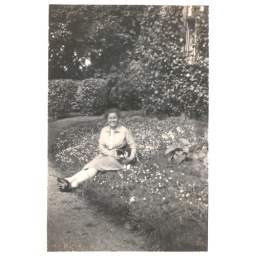
Woman and kitty in flowers